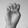
ASL letter: E